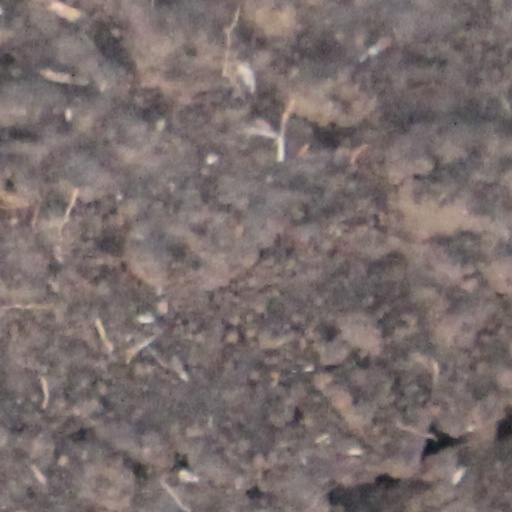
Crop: wheat